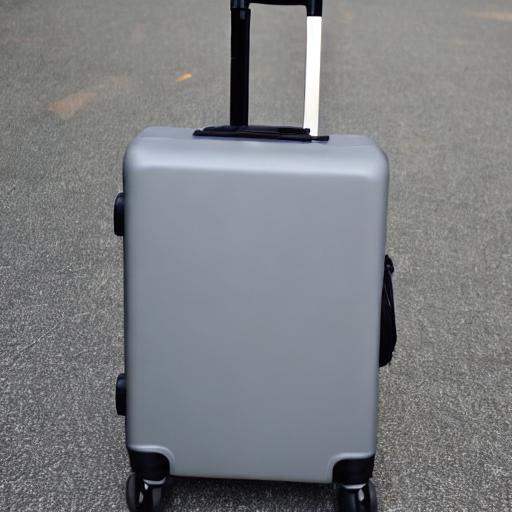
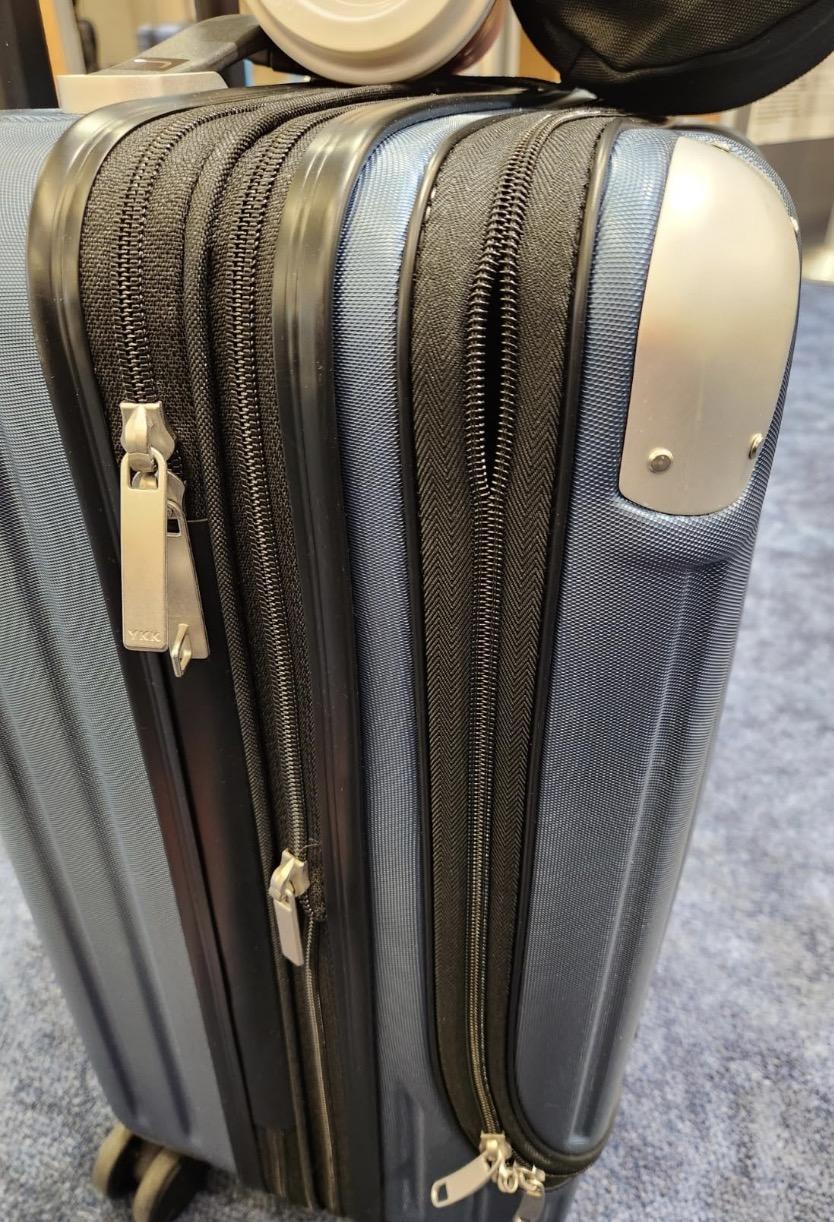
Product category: items_tea
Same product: no